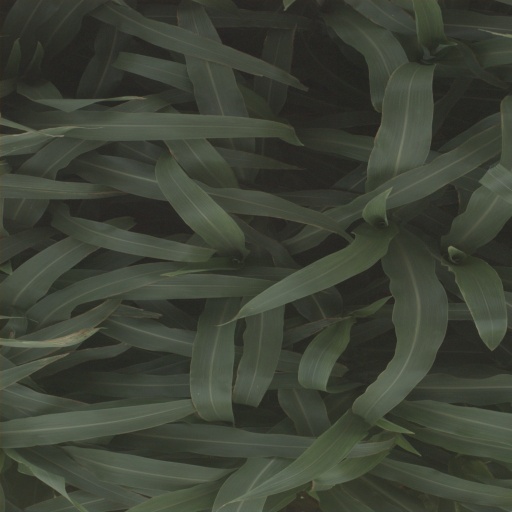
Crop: sorghum